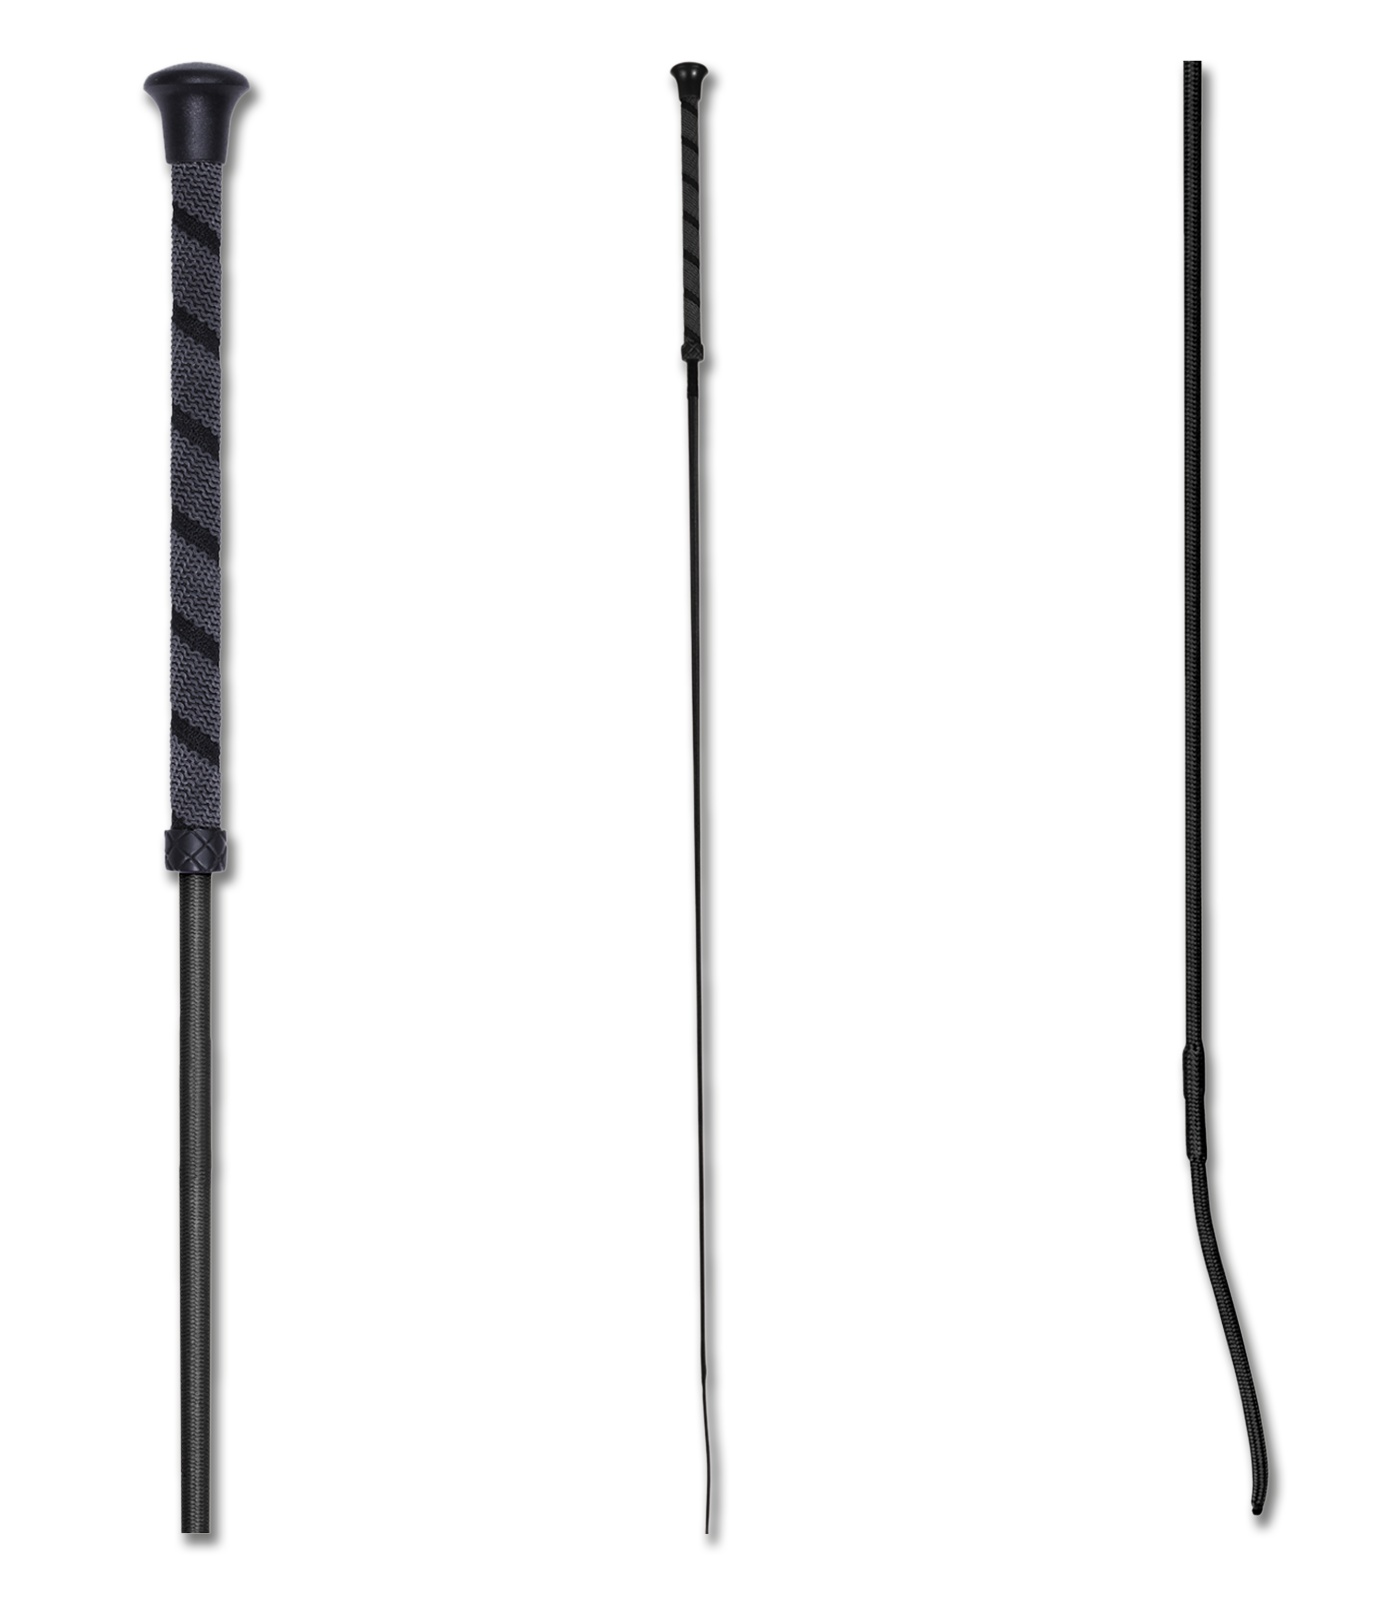
Waldhausen Anti Slip Dressurpisk
Dressurpisk fra Waldhausen. Pisken har et specielt gummigreb, som sikre et bedre greb for rytteren. Fås i 3 længder: 100, 110 og 120 Farve: Black Denne vare kan desværre ikke sendes med GLS.
Brand: Waldhausen
Category: Sporting Goods > Outdoor Recreation > Equestrian > Riding Apparel & Accessories > Riding Crops & Whips